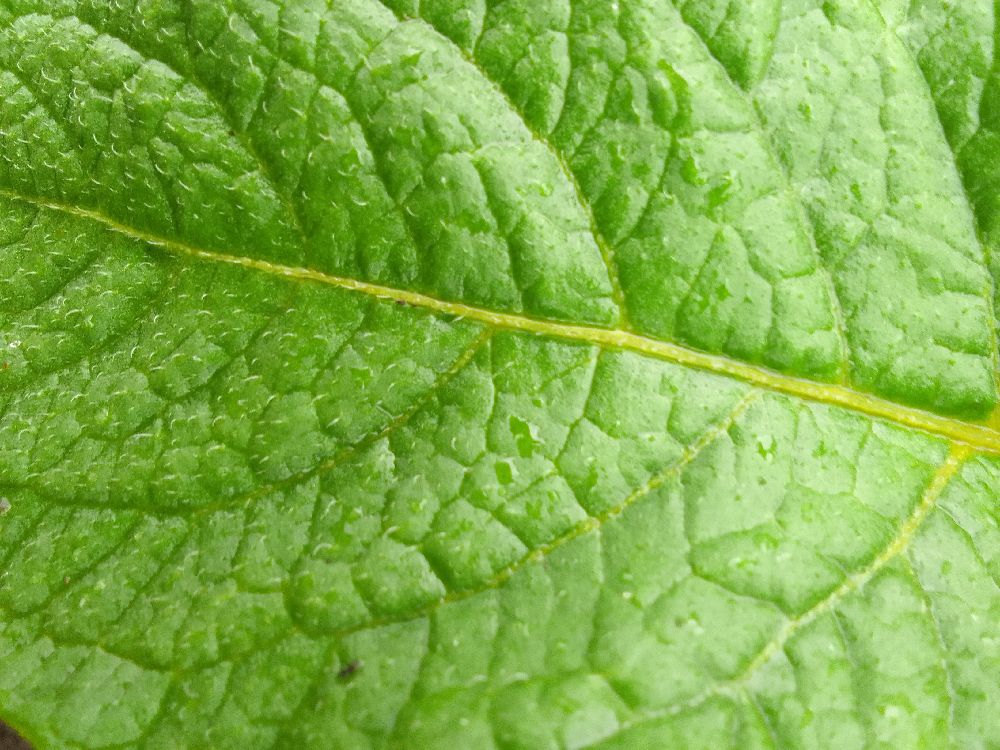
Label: Healthy